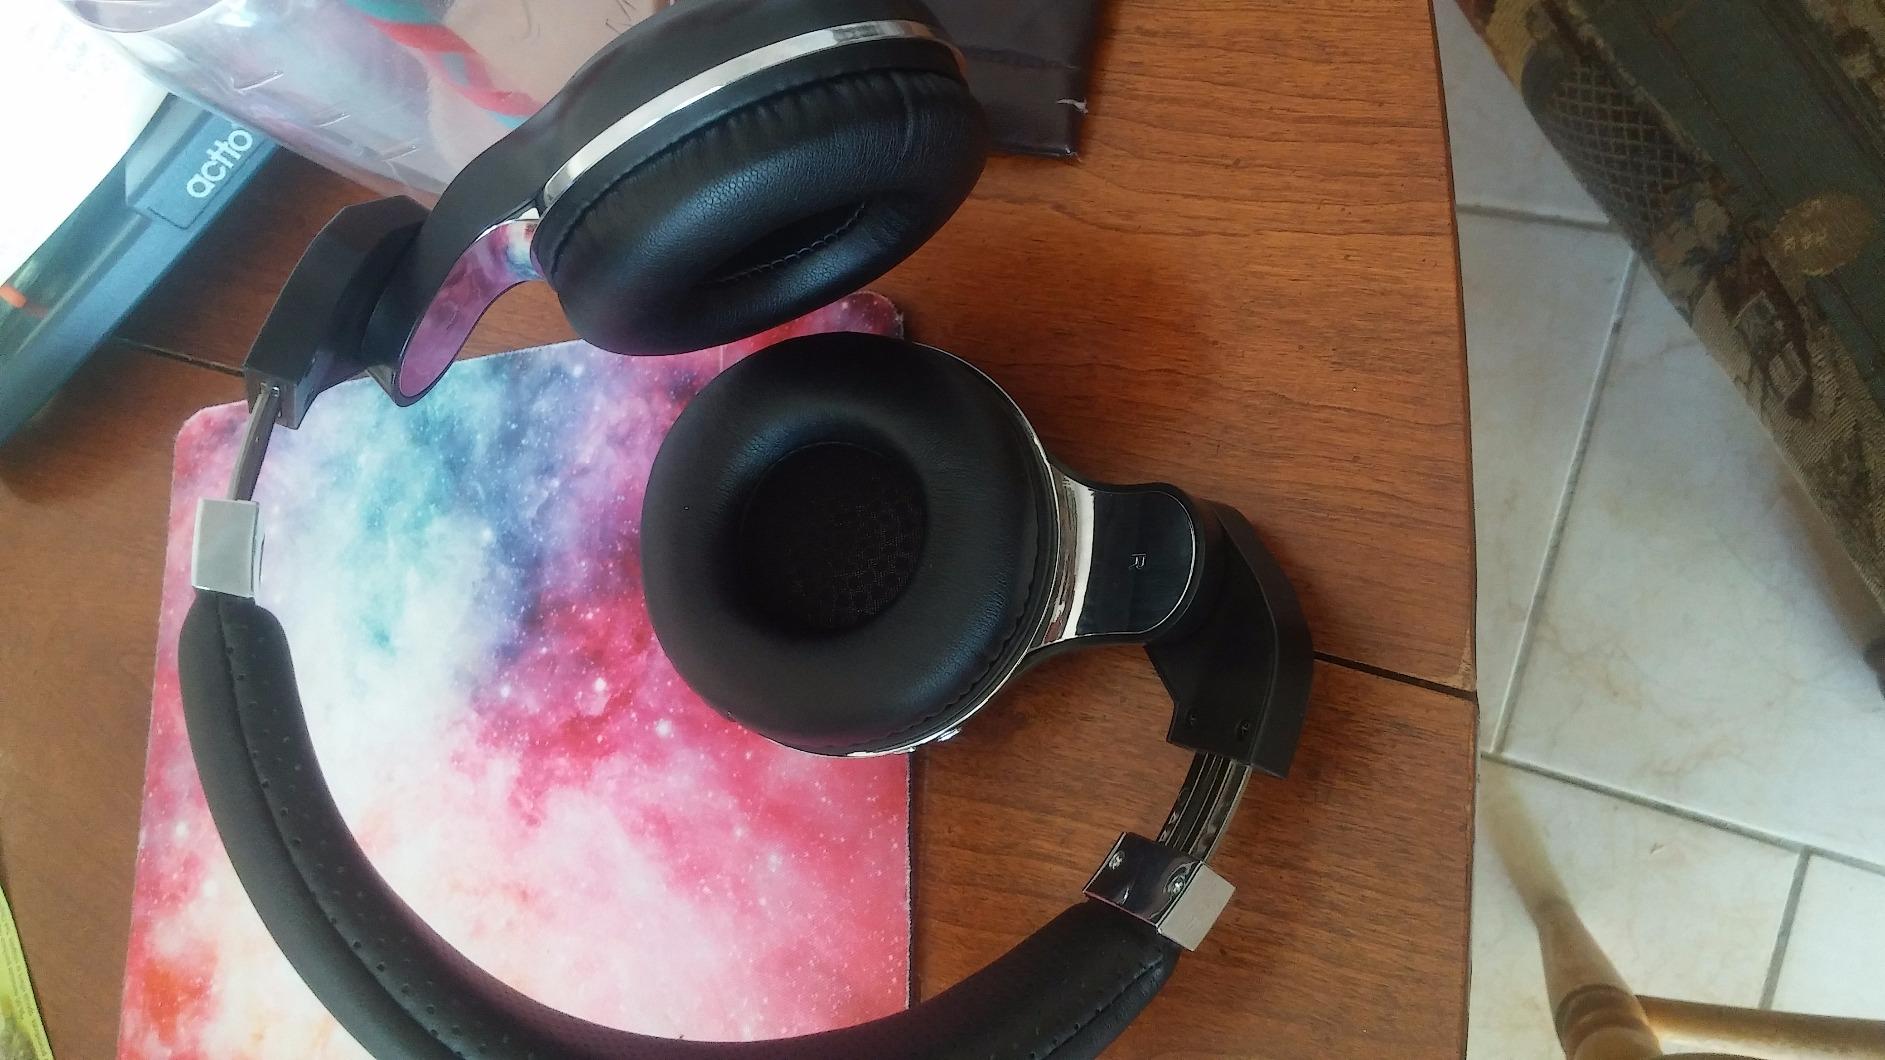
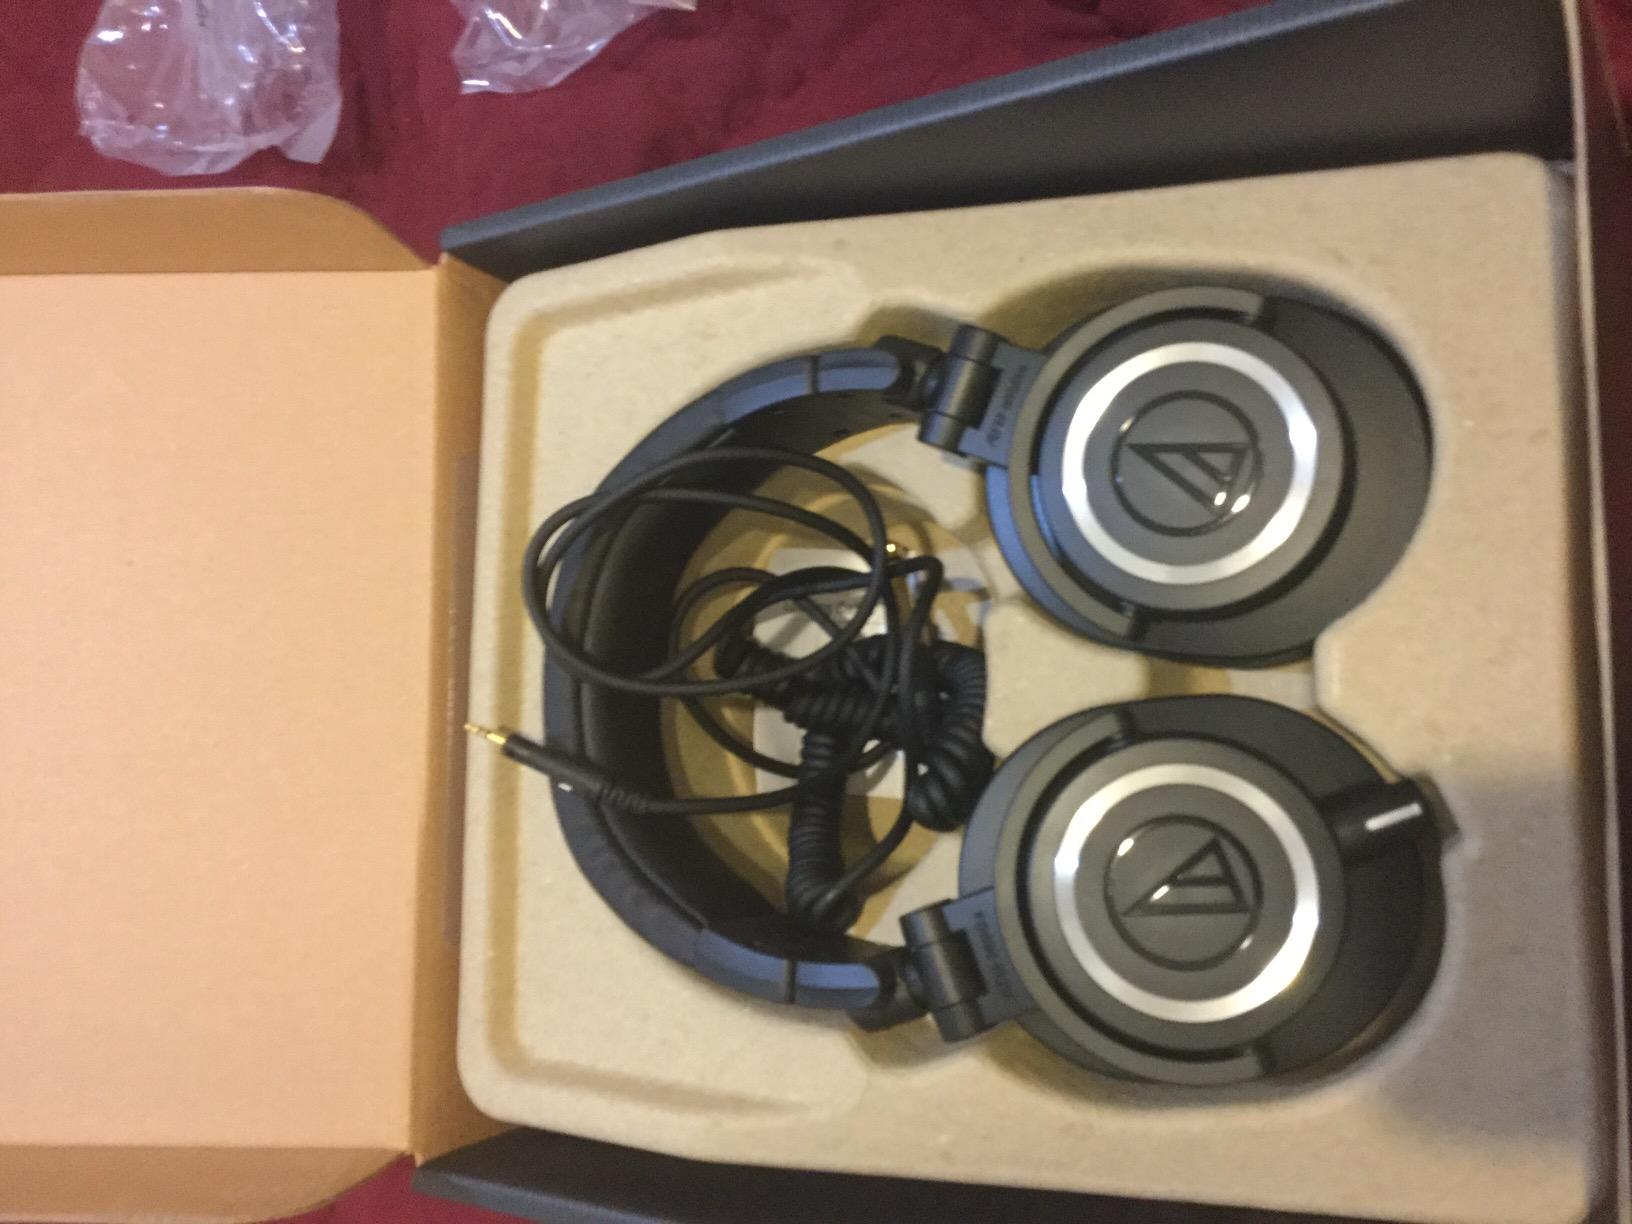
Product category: headphones
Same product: no